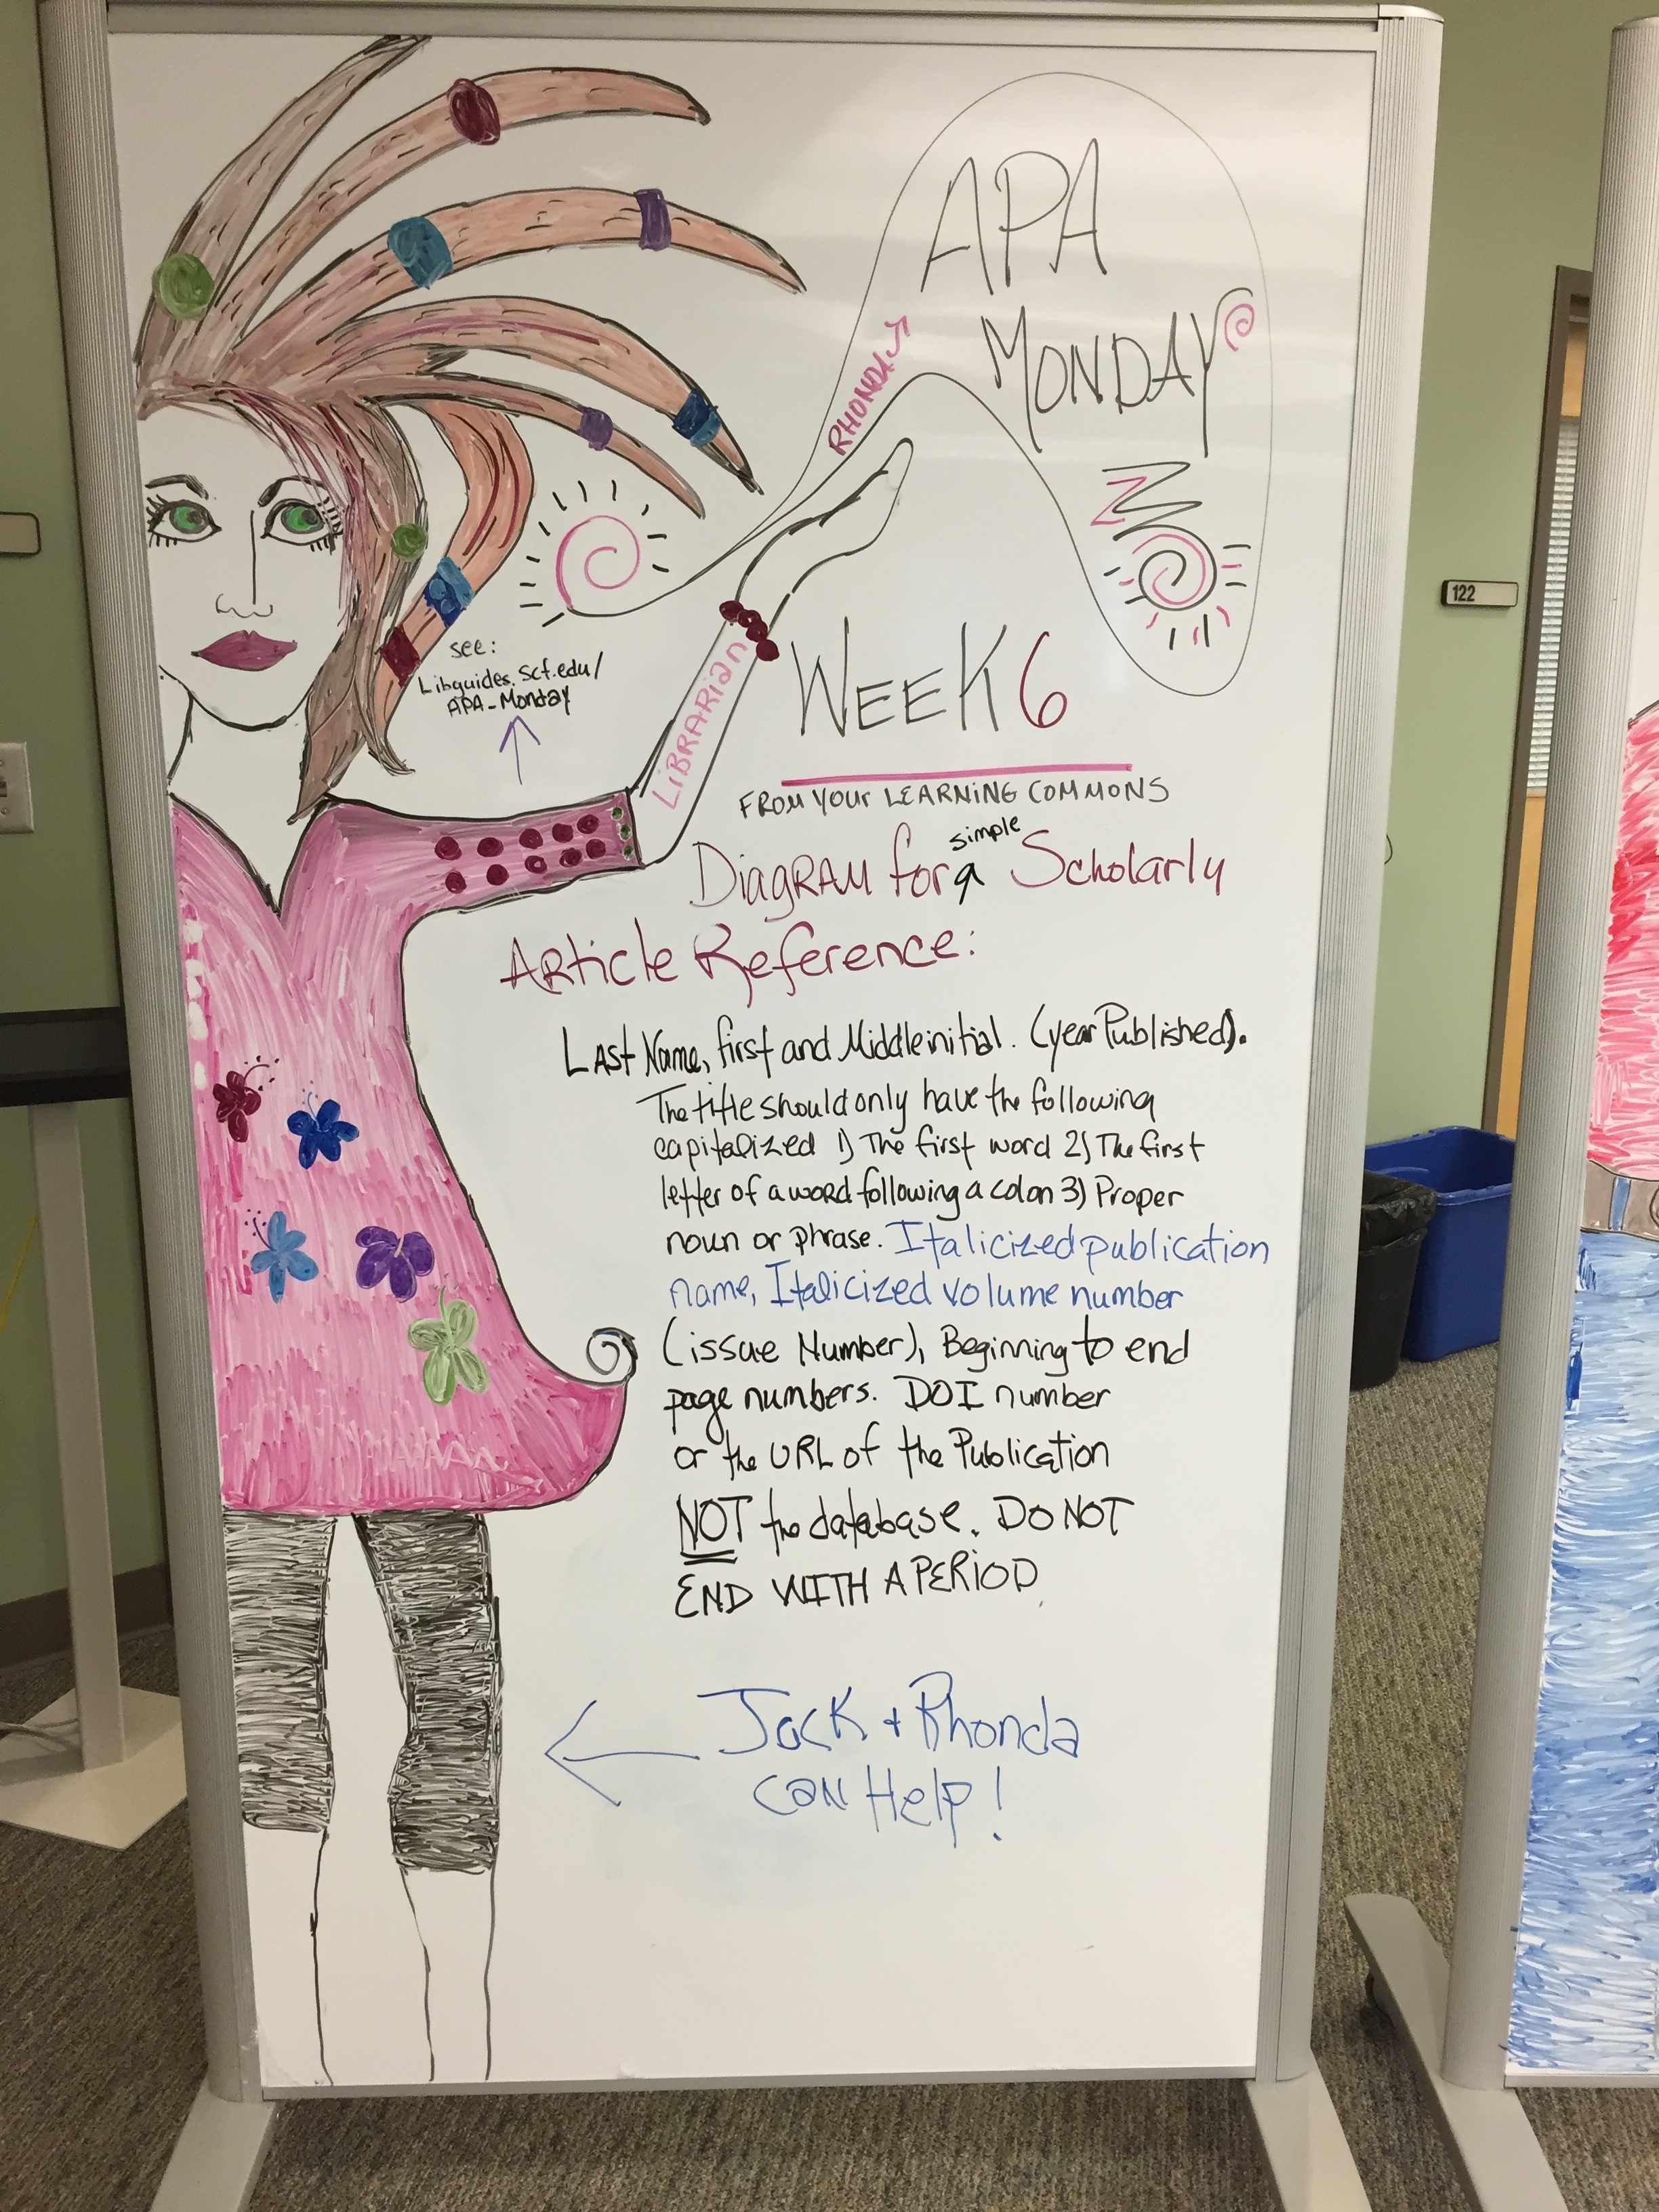
pink, font, art, text